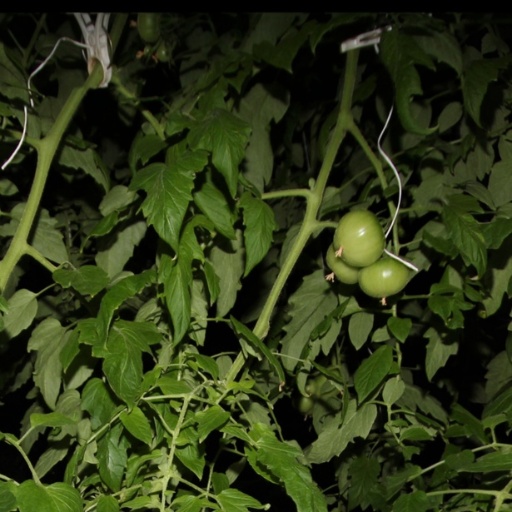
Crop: tomato